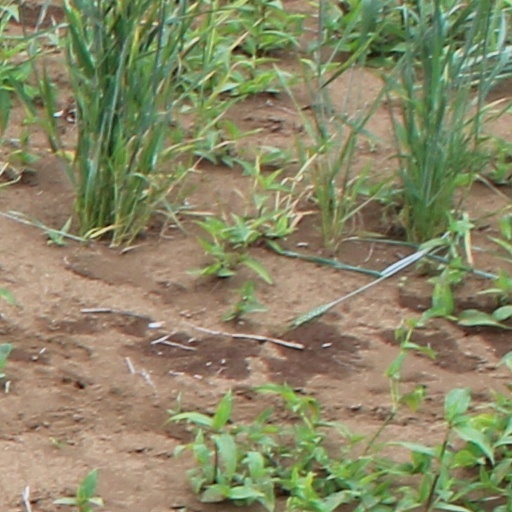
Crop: wheat